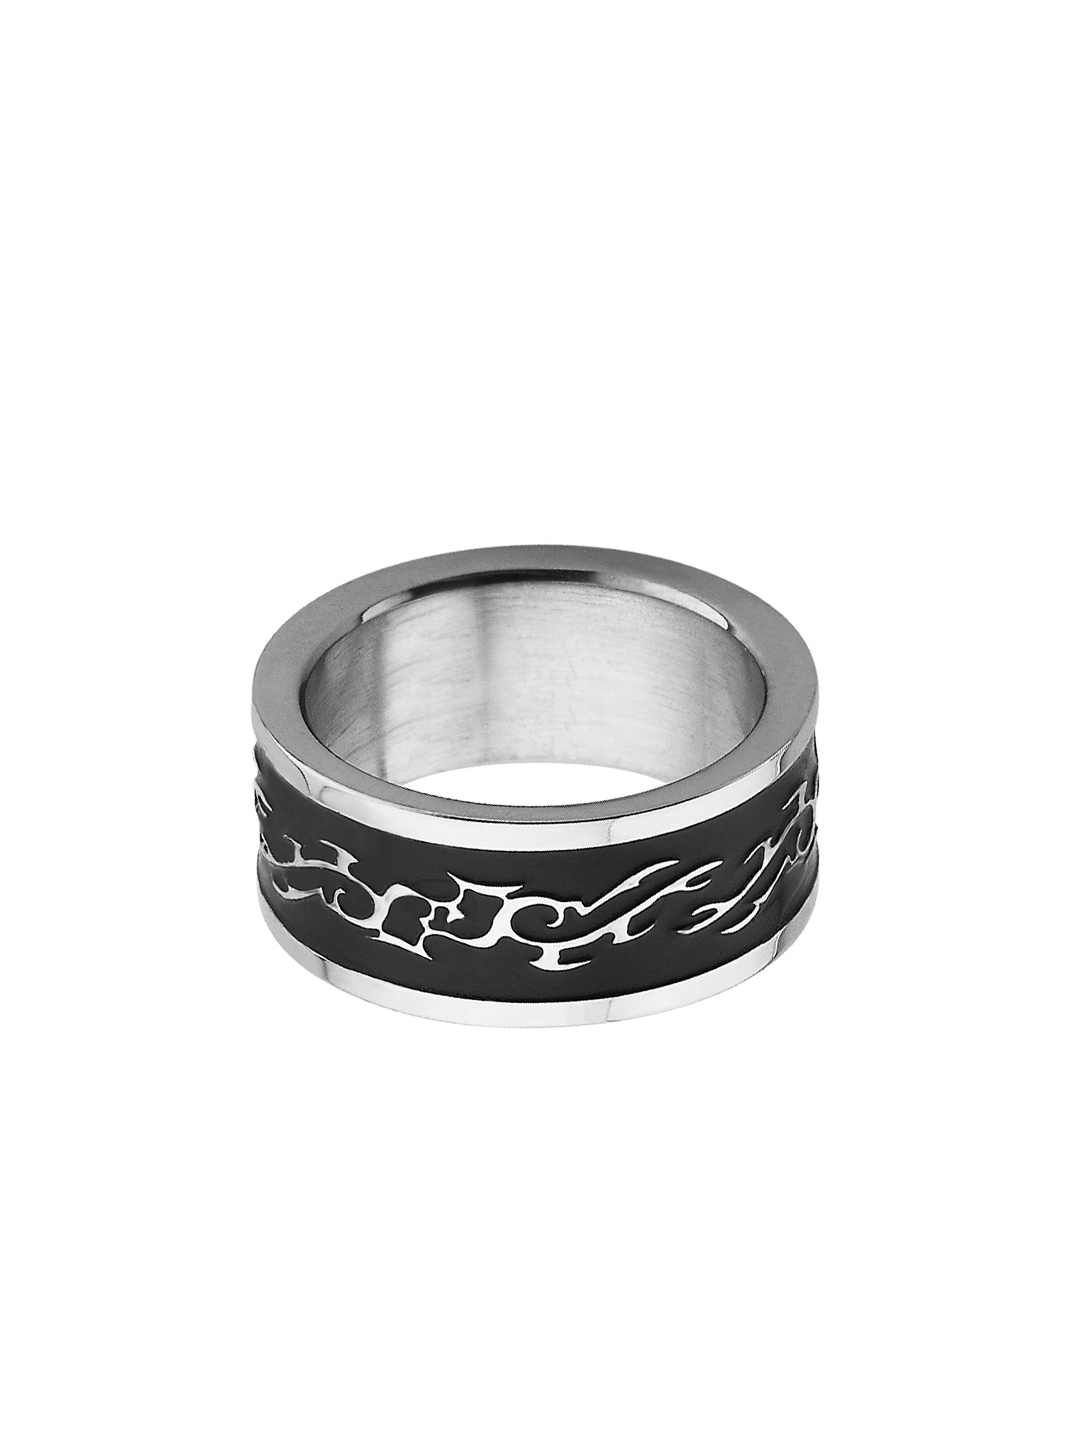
Revv Men Steel Ring
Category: Accessories / Jewellery / Ring
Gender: Men
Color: Steel
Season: Summer 2013
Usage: Casual